Merrill City Hall

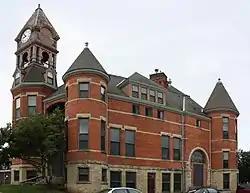
Merrill City Hall

Merrill City Hall is located in Merrill, Wisconsin. It was added to the National Register of Historic Places in 1978.